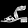
Label: Sandal